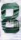
Number: 8